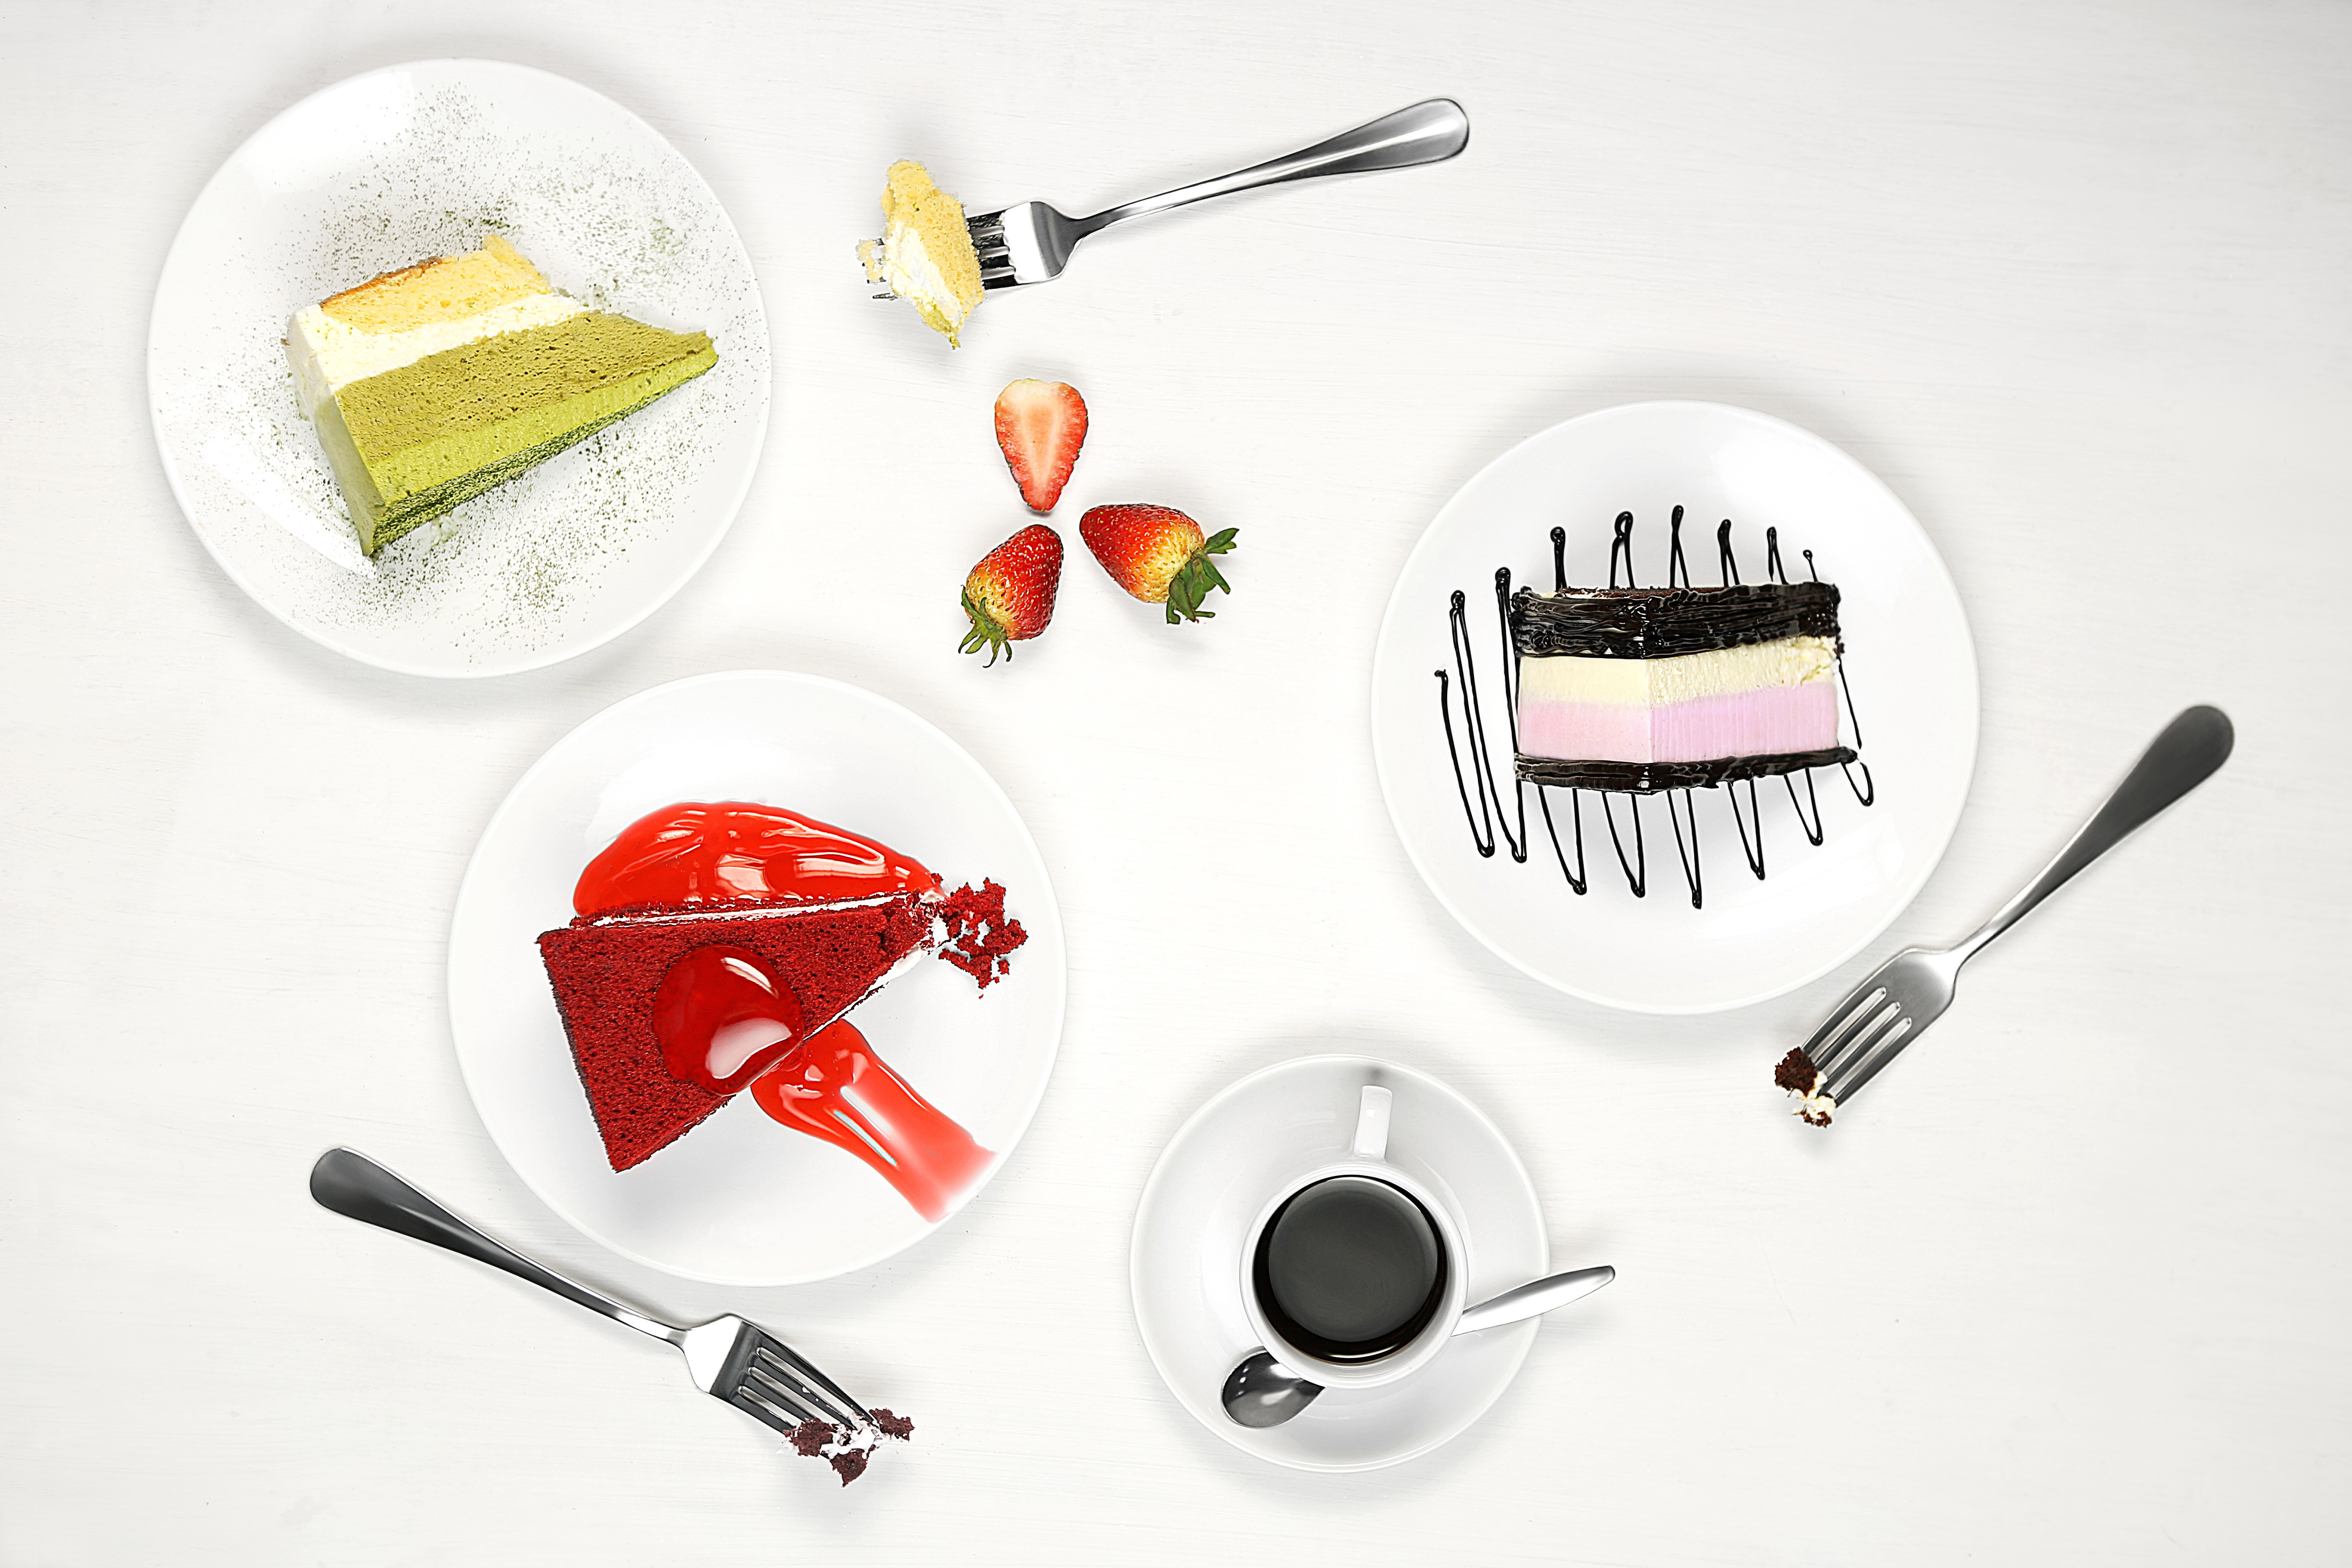
product, food, fork, cuisine